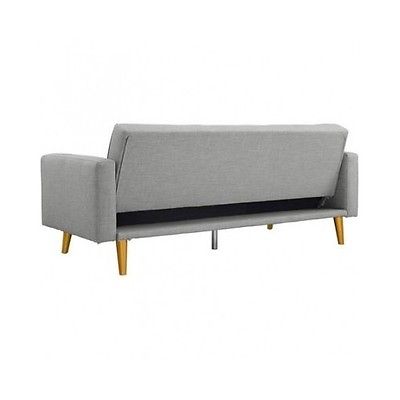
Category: sofa